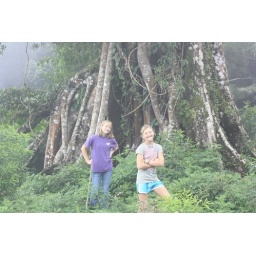
The girls by a big Strangler Fig tree